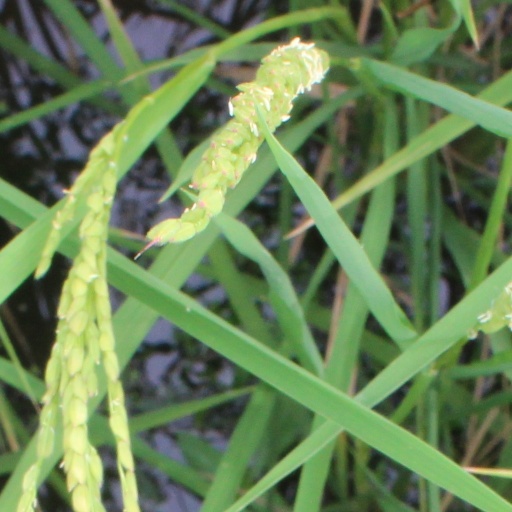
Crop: rice